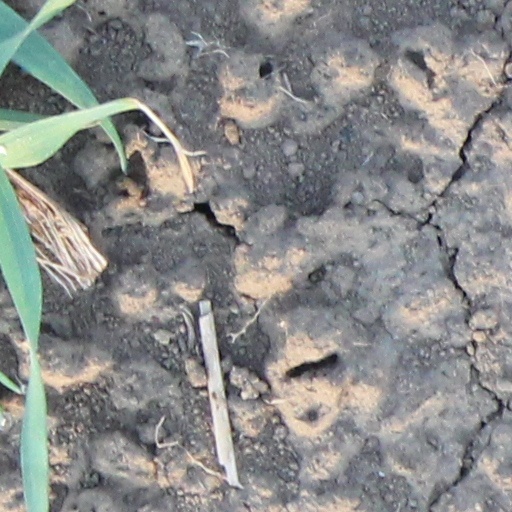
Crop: wheat